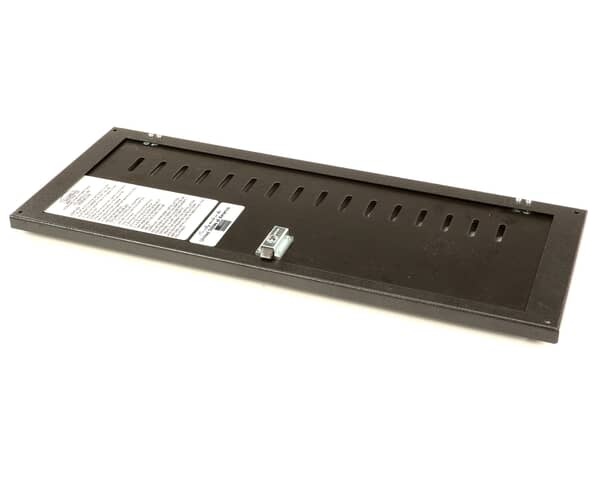
71778
WF CONTROL DOOR ASSEMBLY
Brand: MARSAL PIZZA OVENS PARTS
Category: Home & Garden > Kitchen & Dining > Kitchen Tools & Utensils > Pizza Cutter Accessories